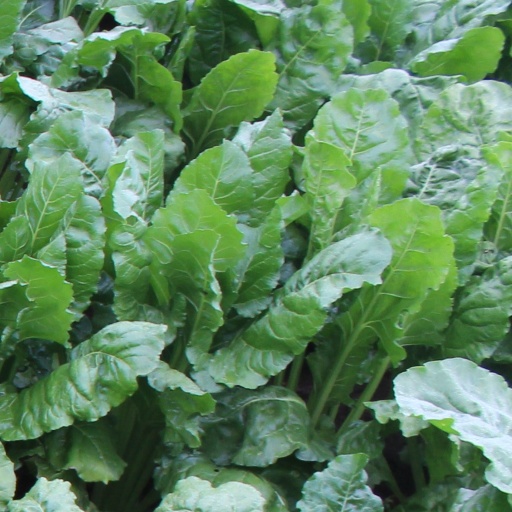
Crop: sugar beet